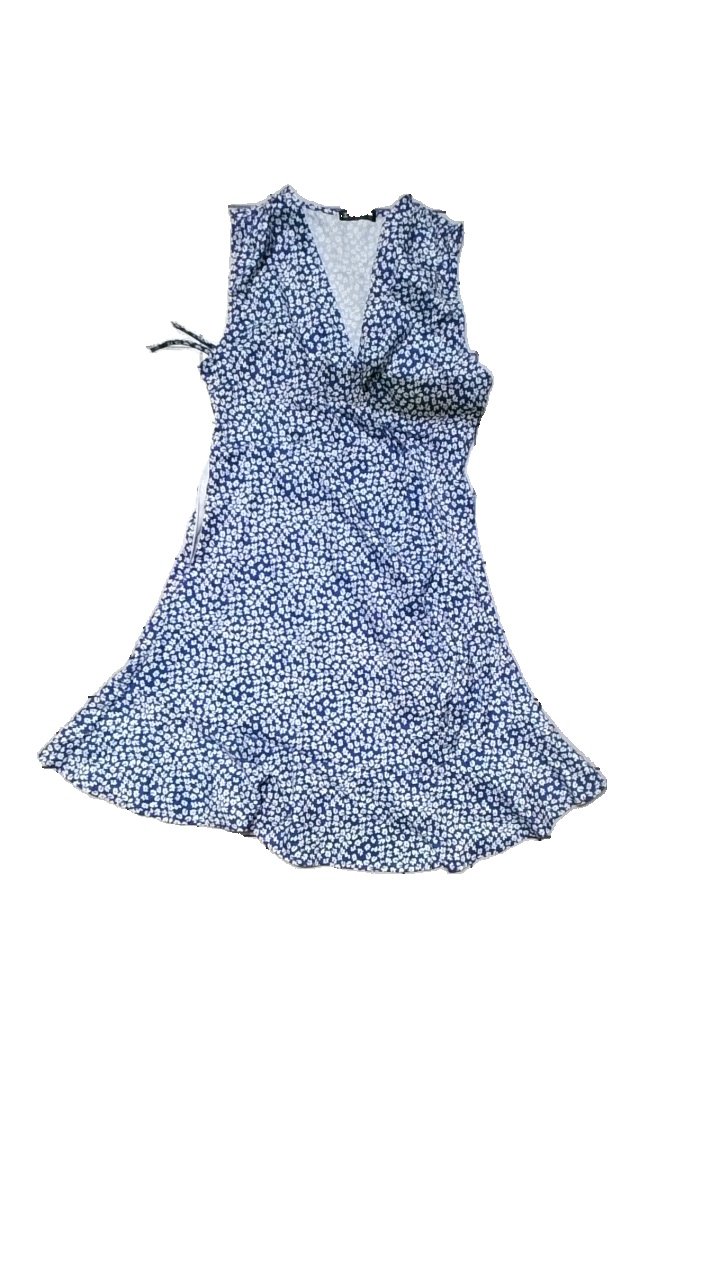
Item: Dress (Ladies)
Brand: Shein
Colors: Blue, White
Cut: None, V-collar
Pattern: Floral print
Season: Summer
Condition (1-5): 4
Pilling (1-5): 4
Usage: Reuse
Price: <50